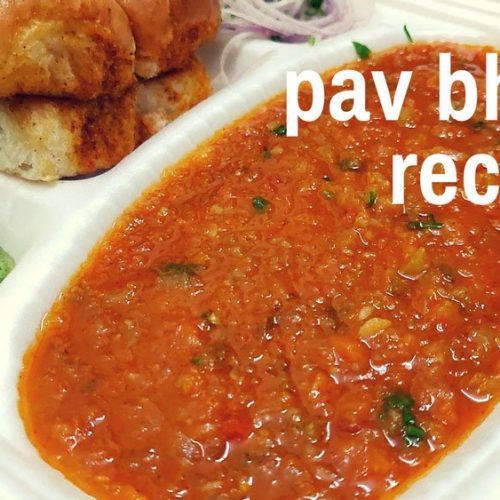
Dish: pav_bhaji